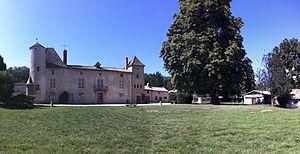
Vue prise du parc
Le château Lapalus est situé sur la commune de Sancé en Saône-et-Loire, en bas du coteau de la Grisière. Le bâtiment et son parc ont été achetés par la commune début 2011, pour la somme de 555 000 euros hors frais de notaire. Depuis cette année-là, le site est entretenu et restauré par une commission extra municipale « Les Amis du Château Lapalus ». Le lieu ne se visite pas à l'exception de la fête du feu de la mi-août, manifestation qui rassemble le village autour du feu qui brûle le bois accumulé toute l'année par l'élagage des arbres.